Da Qaidam

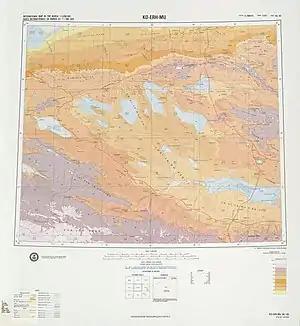
Map including Da Qaidam (labeled as Ta-ch'ai-tan) and surrounding region from the International Map of the World (1975)

"Da Qaidam" is a combination of the Hanyu Pinyin romanization of the Mandarin pronunciation of ("dà"), the Chinese word meaning "big" or "greater", and the Zangwen Pinyin romanization of the Tibetan name ("qaidam"), meaning "salt marsh" and referencing the surrounding Qaidam Basin. The Mandarin pinyin romanization of the Chinese transcription of Qaidam is ""Cháidàn"".